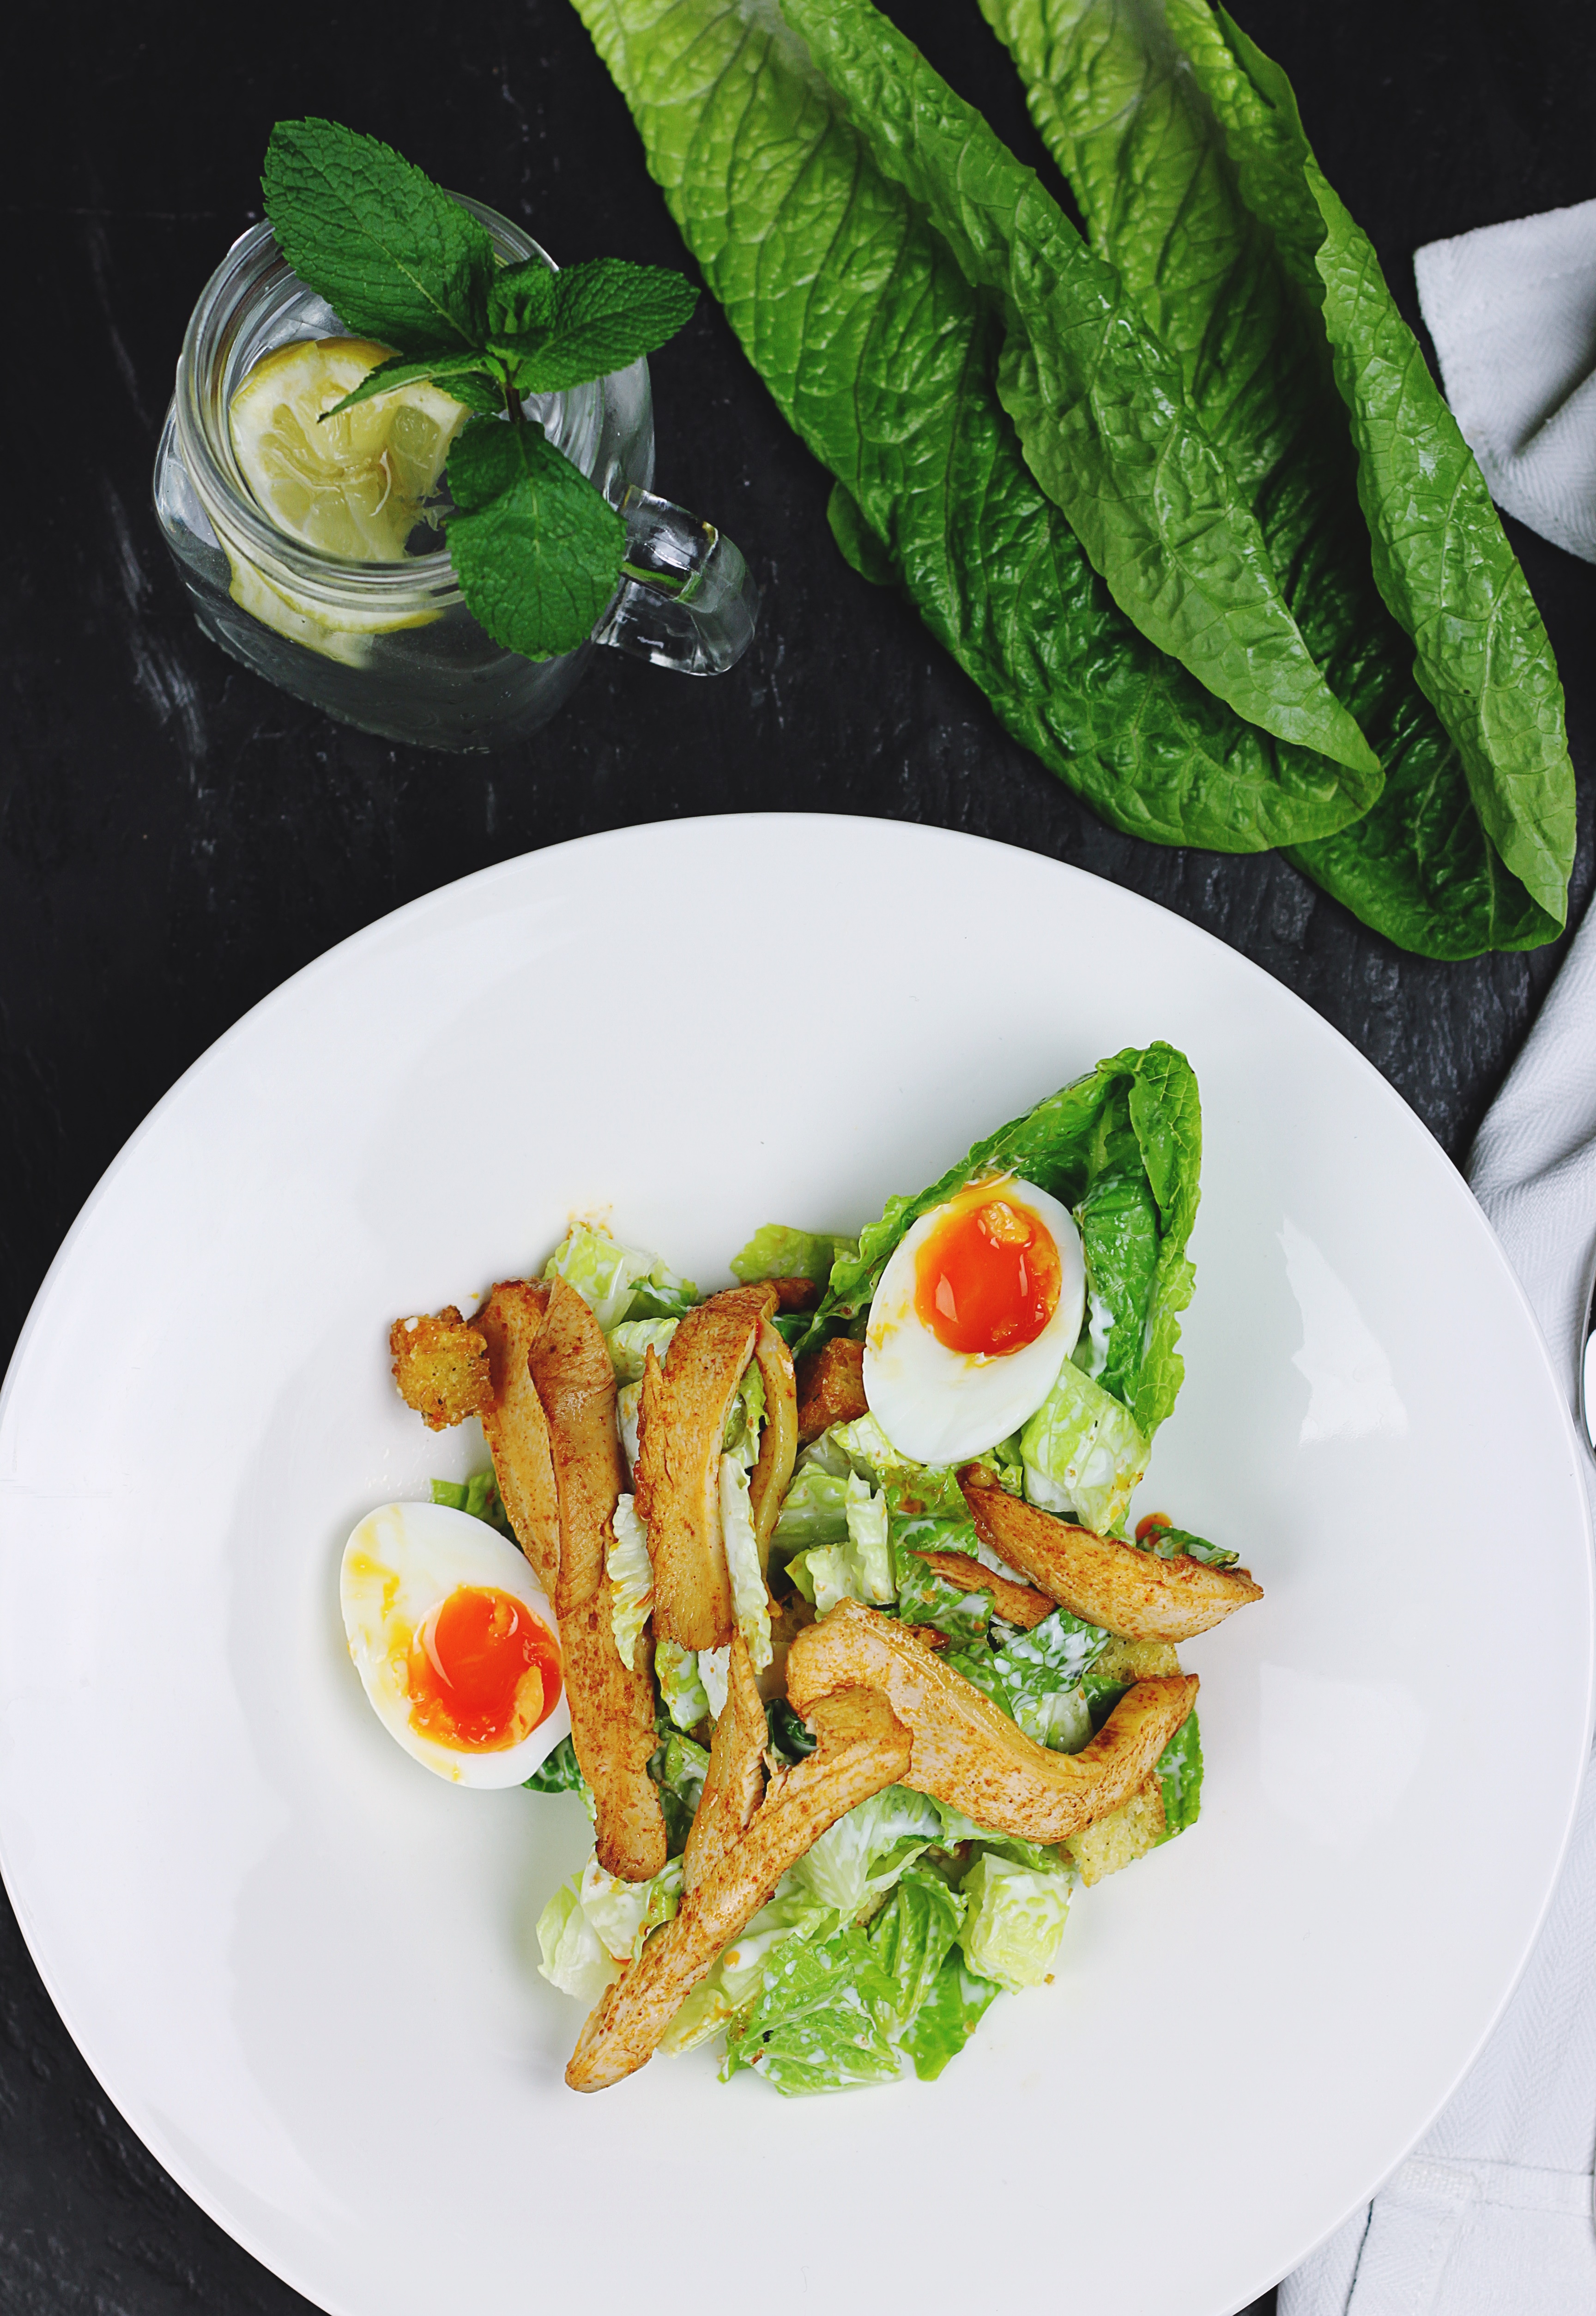
dish, meal, food, salad, produce, vegetable, plate, fish, meat, cuisine, chicken, eggs, vegetarian food, flowering plant, land plant